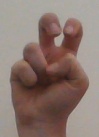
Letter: toot